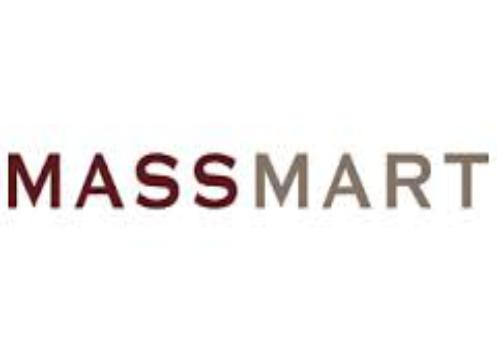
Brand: Massmart
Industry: Necessities